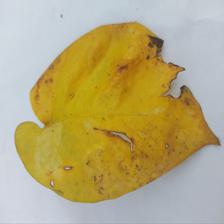
Label: Manganese Toxicity